Mouctar Diakhaby

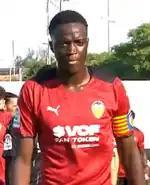
Diakhaby with Valencia in 2021

On 28 June 2018, Diakhaby signed a five-year deal with Spanish side Valencia. On 3 March 2024, he sustained a serious injury, diagnosed as a dislocated knee, following a collision with Aurélien Tchouaméni during a match against Real Madrid.